Chelsea F.C.–Liverpool F.C. rivalry

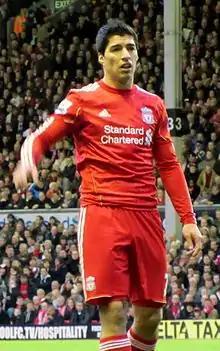
Luis Suárez has built a reputation over his career for controversially biting opponents

On 21 April 2013, during Liverpool's 2–2 draw with Chelsea in a Premier League match at Anfield, Liverpool striker Luis Suárez bit Chelsea defender Branislav Ivanović. This was not the first time that something like this had happened; it was the second time that Suárez had bitten an opponent. It was not noticed by the officials, and Suárez scored an equalizer in injury time. The bite prompted UK Prime Minister David Cameron to call on the FA to take a hard line with Suárez: the FA charged him with violent conduct and he was fined an undisclosed sum by his club. Contrary to claims from Suárez, Ivanović did not accept an apology. Suárez accepted the violent conduct charge but denied the FA's claim the standard punishment of three matches was clearly insufficient for his offence. A three-man independent panel appointed by the FA decided on a ten-game ban for Suárez, who did not appeal the ban; the panel criticized Suárez for not appreciating "the seriousness" of the incident when he argued against a long ban. The panel also wanted to send a "strong message that such deplorable behaviours do not have a place in football", while noting that "all players in the higher level of the game are seen as role models, have the duty to act professionally and responsibly, and set the highest example of good conduct to the rest of the game – especially to young players".